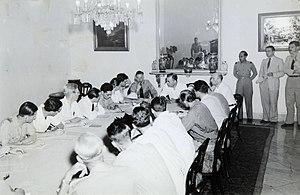
La révolution nationale indonésienne, ou guerre d'indépendance indonésienne, est un conflit armé et une lutte diplomatique entre l'Indonésie et les Pays-Bas, ainsi qu'une révolution sociale. Elle s'est déroulée de 1945 à 1949, entre la déclaration d'indépendance de l'Indonésie et la reconnaissance de l'Indonésie en tant qu'État indépendant par les Pays-Bas, 27 décembre 1949. Les Indonésiens appellent ces quatre ans de conflit armé « Revolusi ».